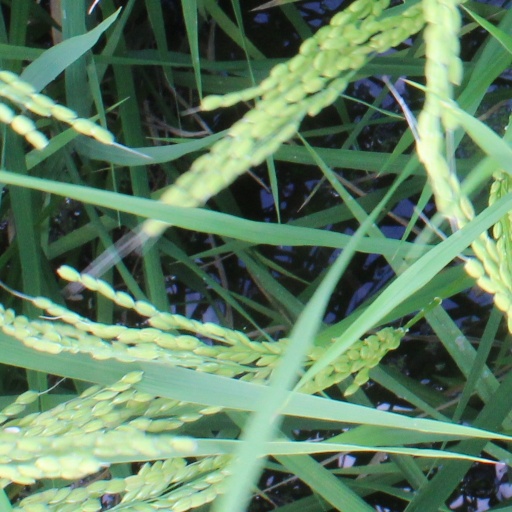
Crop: rice